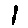
Label: 1